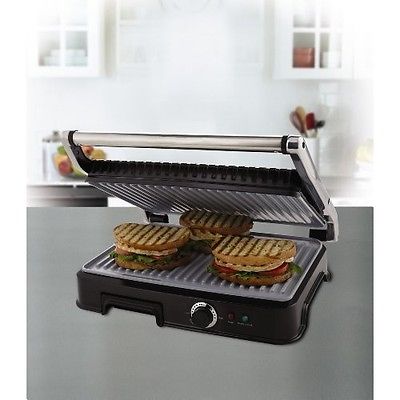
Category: toaster